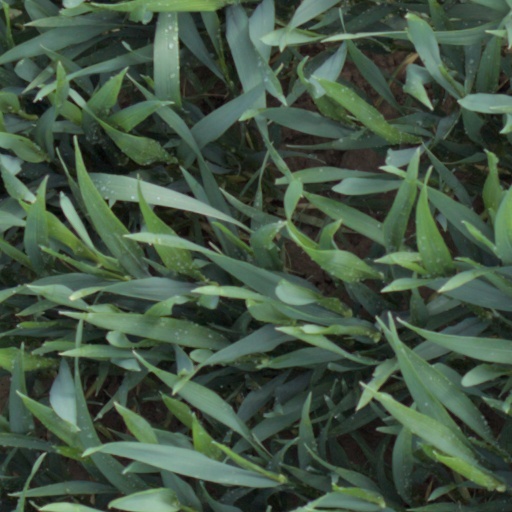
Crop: wheat